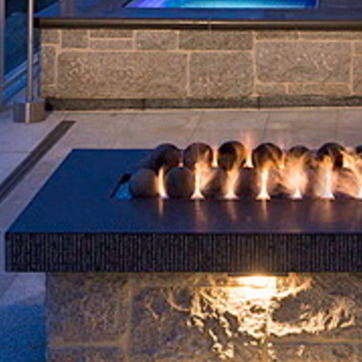
Material: other